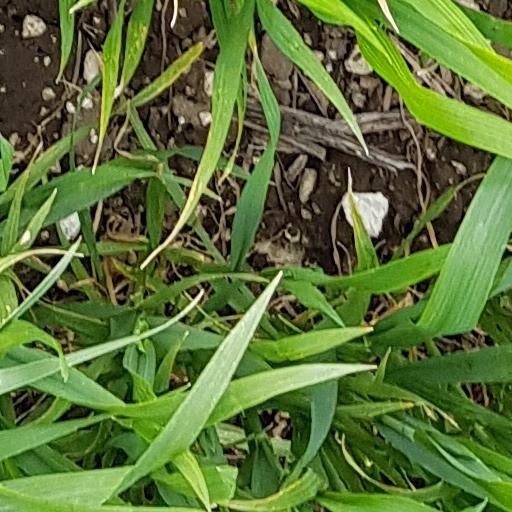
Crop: wheat